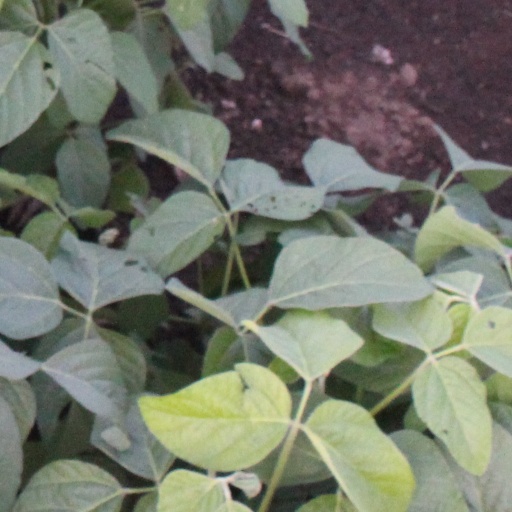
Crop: soybean